Esalen Institute

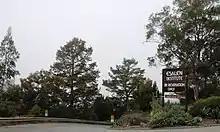
Entrance to Esalen Institute

The institute continues to offer workshops about humanistic psychology, physical wellness, and spiritual awareness. The institute has also added workshops on permaculture and ecological sustainability. Other workshops cover a wide range of subjects including arts, health, Gestalt practice, integral thought, martial arts, massage, dance, mythology, philosophical inquiry, somatics, spiritual and religious studies, ecopsychology, wilderness experience, yoga, tai chi, mindfulness practice, and meditation. The institute was closed for the first half of 2017 and forced to drastically reduce staff. They also decided to revamp their offerings upon reopening to include topics more relevant to a younger generation.